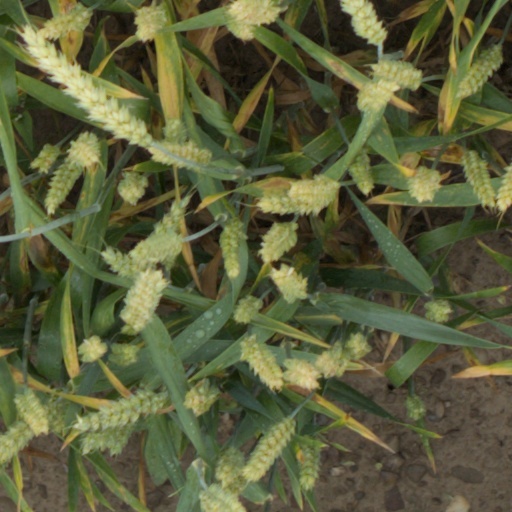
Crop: wheat